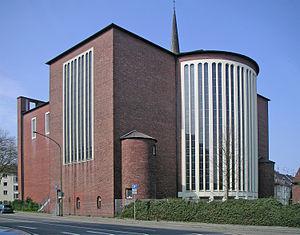
L'église Saint-Engelbert est une ancienne église catholique située dans le quartier Sud d'Essen en Allemagne. Cette église consacrée en 1935 et construite par Dominikus Böhm à la Kronprinzenstraße est représentative de l'expressionnisme de brique et fait partie de la liste du patrimoine protégé depuis 1993. Le diocèse d'Essen l'a déconsacrée en 2008 à cause de la baisse de la pratique religieuse et du manque de moyens financiers. Un accord a été conclu entre la paroisse Sainte-Gertrude d'Essen en mars 2011 pour en faire une maison de la culture de l'association musicale ChorForum Essen, pour cinq ans renouvelables. L'inauguration a eu lieu le 11 septembre 2011.